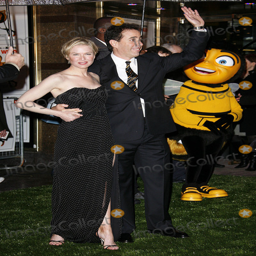
actor and comedian at the premiere of animation film